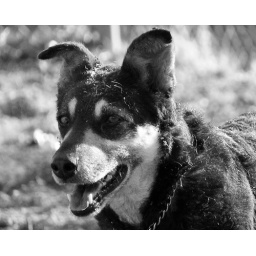
neighbor dog who hops her fence and has wormed her way in to Rufus' heart.